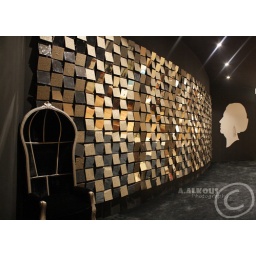
mirror wall in 360 mall